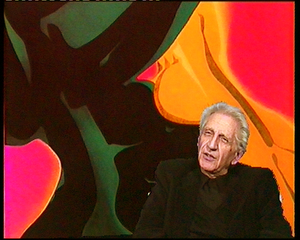
Portrait de Xavier Longobardi
Pierre Gastaud est un peintre, lithographe et sculpteur français né le 13 avril 1920 à Nice et mort le 27 août 2009 à Saint-Martin-Vésubie.
Xavier Longobardi est un peintre absrait français, né le 8 janvier 1923 à Alger et mort le 15 mars 2010.